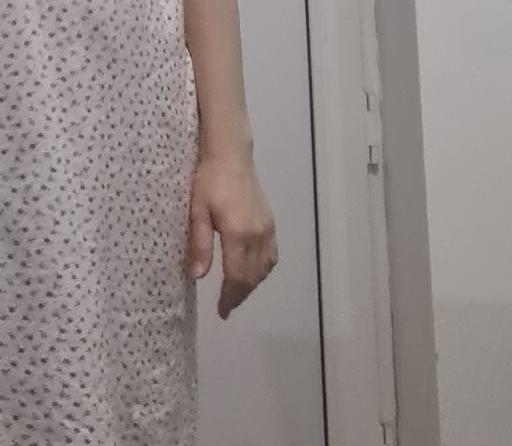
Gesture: no_gesture